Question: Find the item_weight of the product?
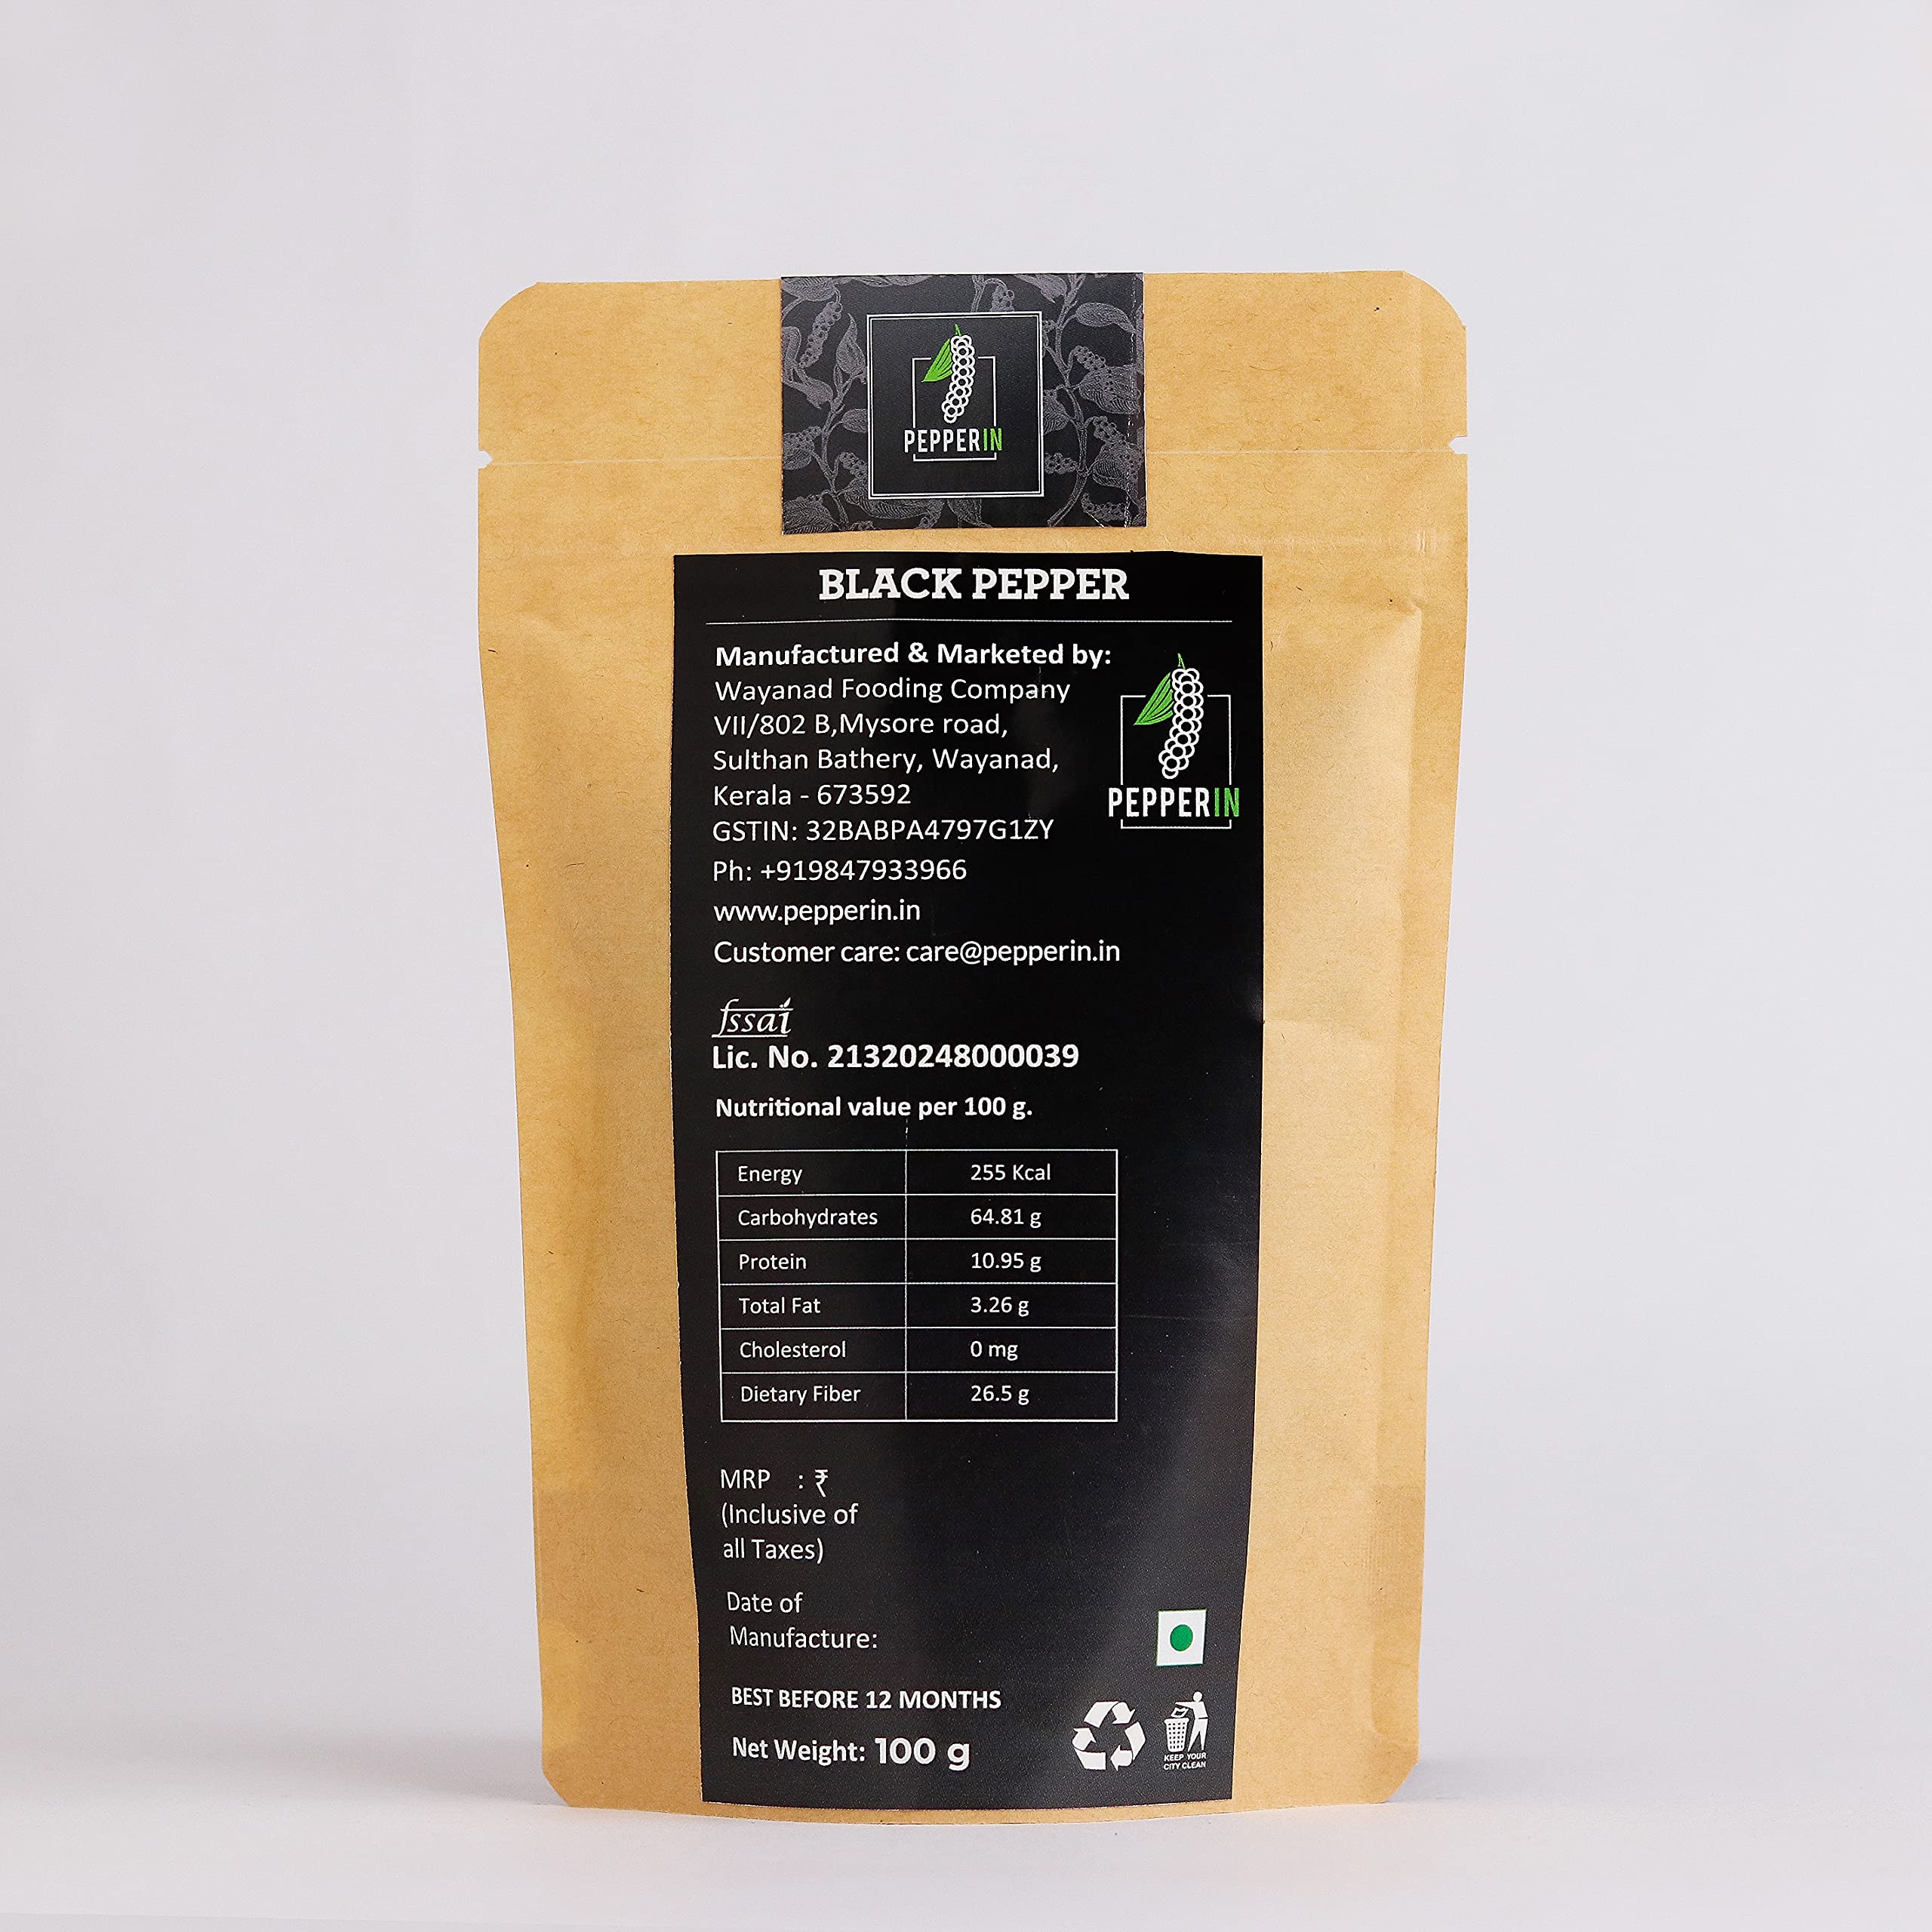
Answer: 100 gram